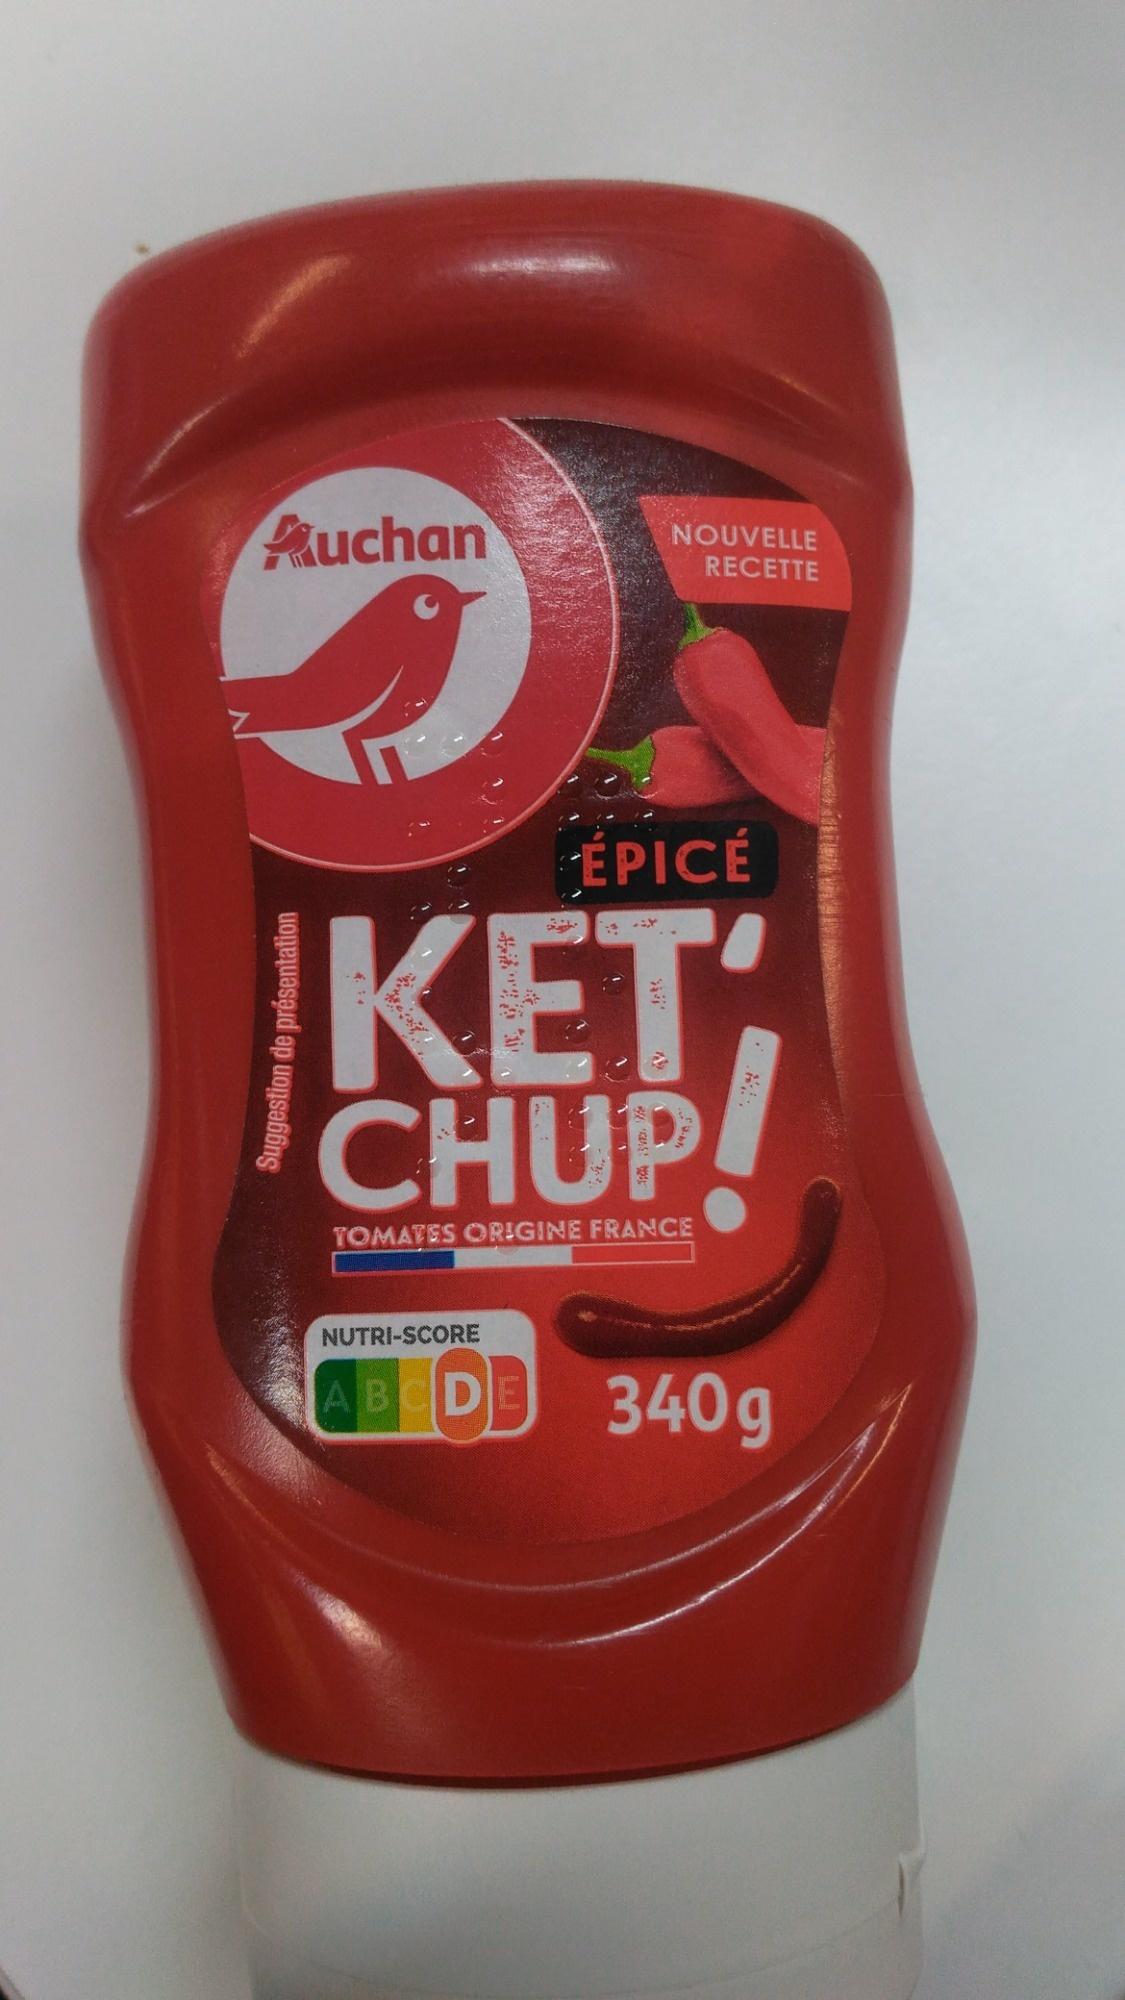
Nutri-Score label: nutriscore-d